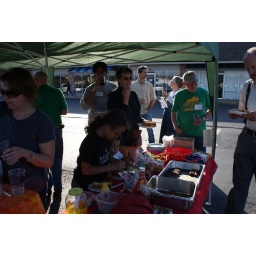
Open house for the new KFTC office in Berea. 10/17/10Please credit photo to Kentuckians For The Commonwealth.